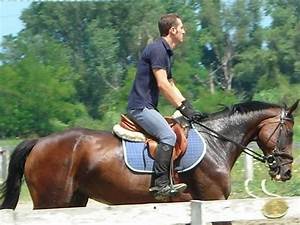
Label: horse